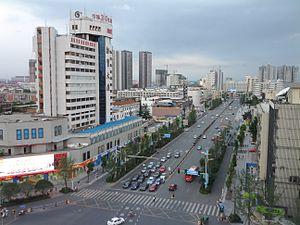
Deyang est une ville de la province du Sichuan en Chine.